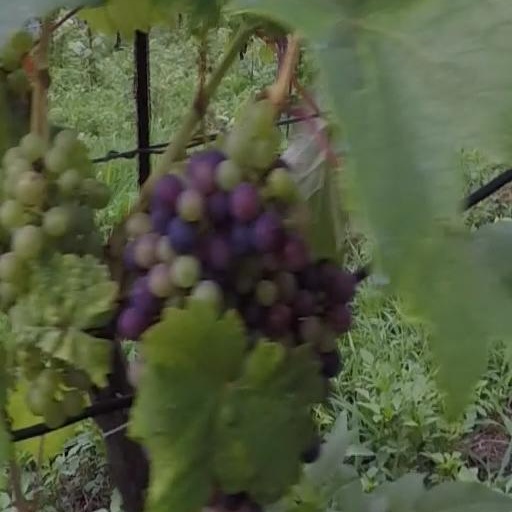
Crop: grape